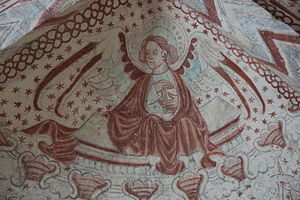
Kvislemark Kirke
Kalkmaleri i koret